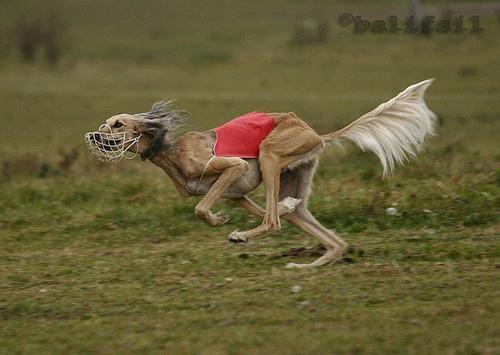
Saluki